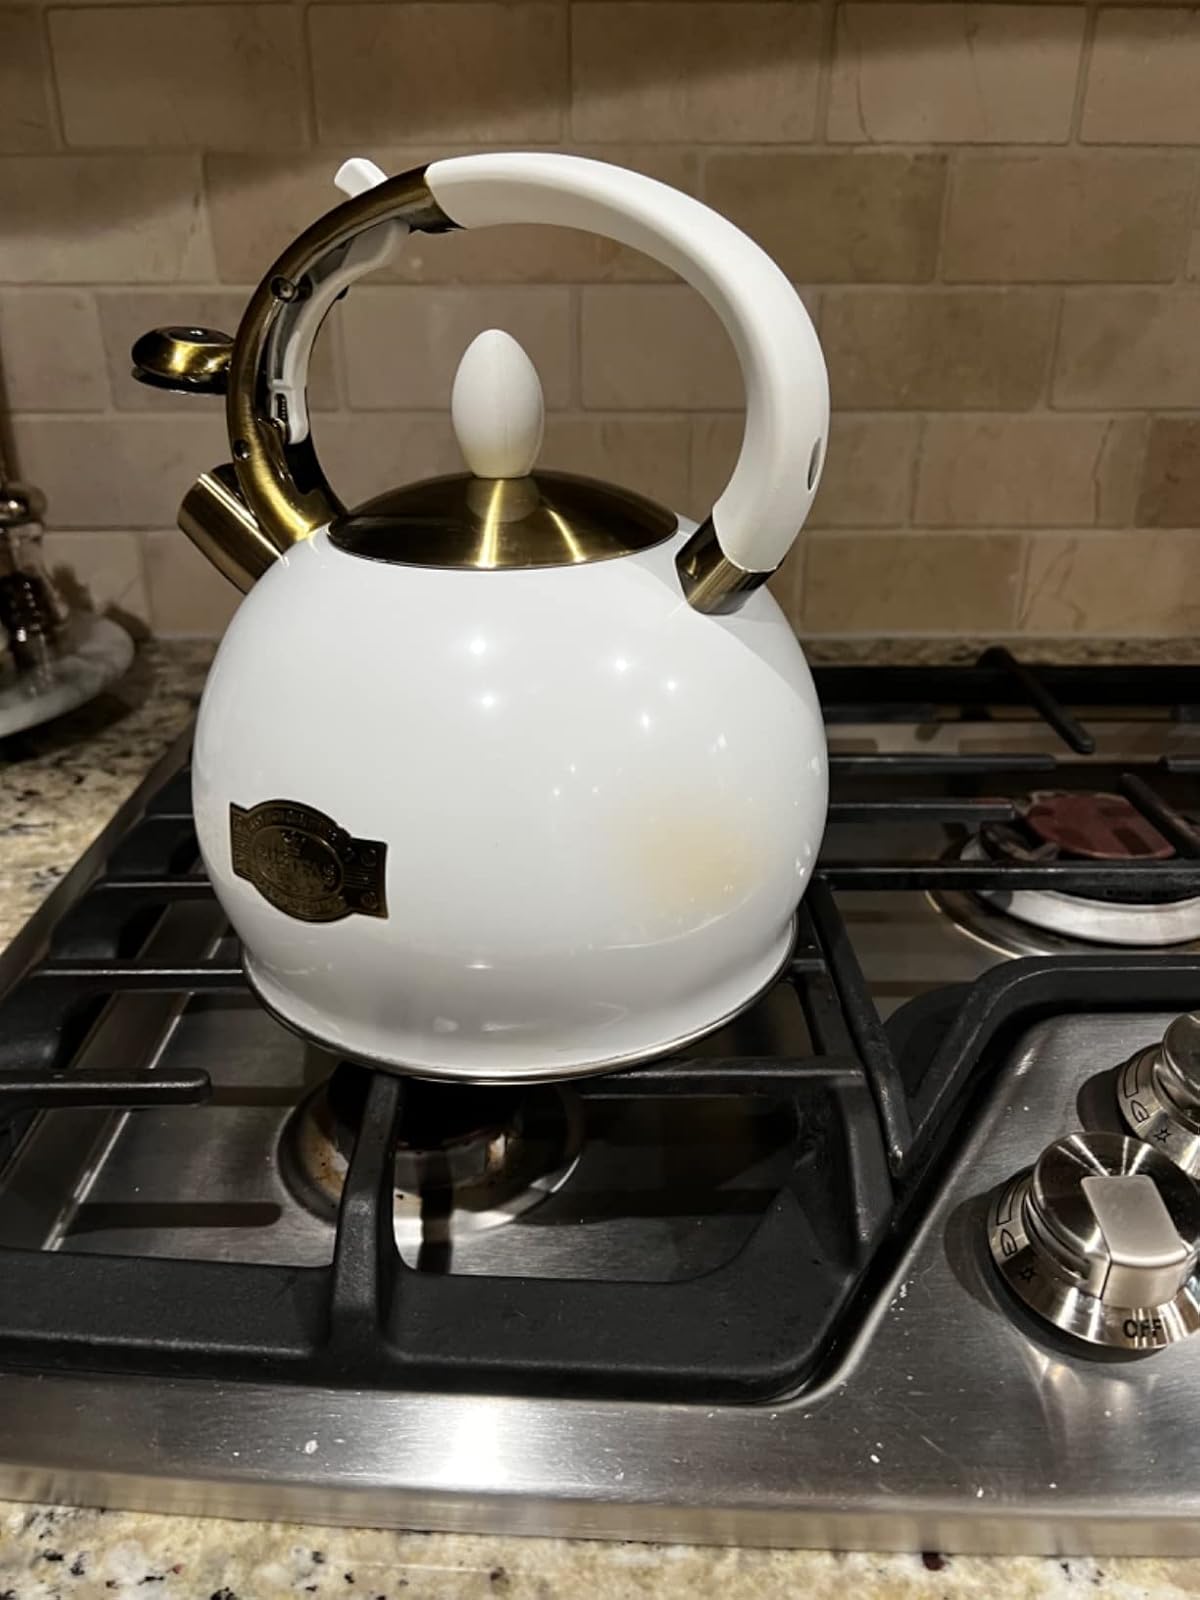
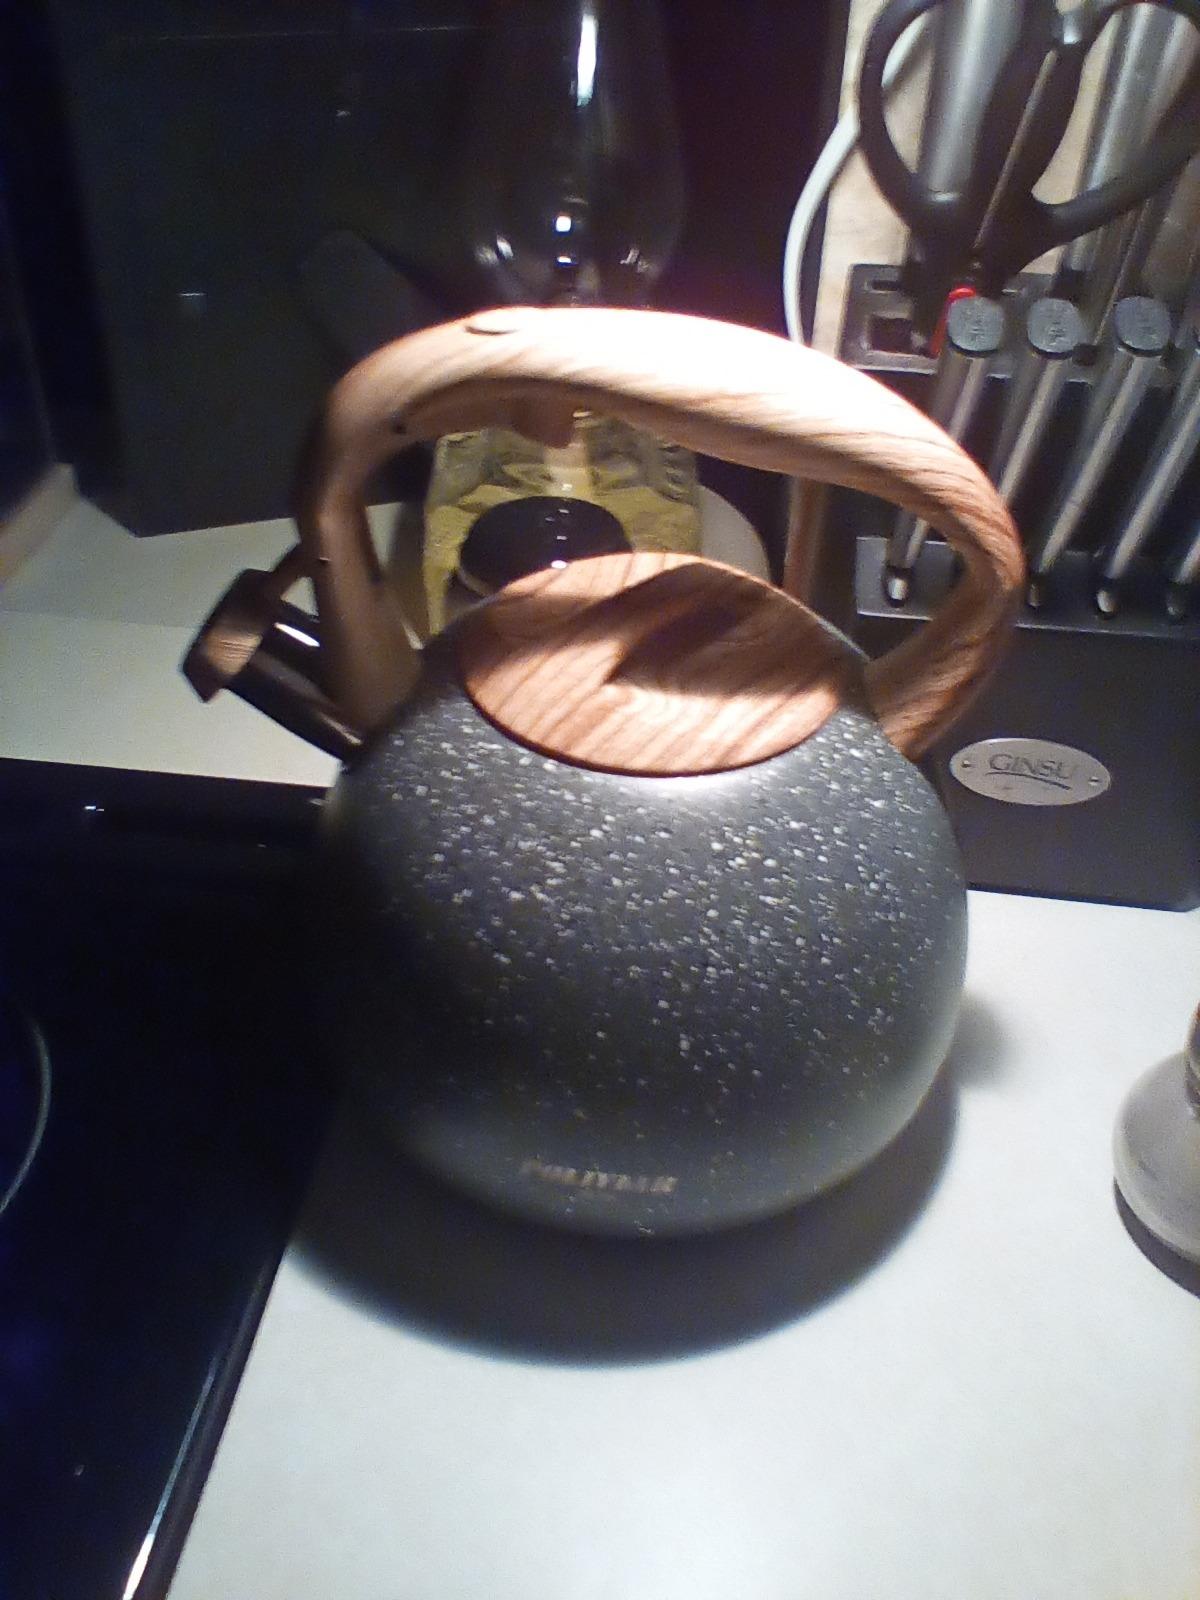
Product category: items_kettle
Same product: no